Nicola Legrottaglie

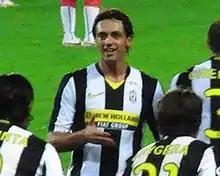
Legrotagglie playing for Juventus in 2008

Legrottaglie returned to Juventus in the summer of 2005, but was instantly loaned out to AC Siena for the 2005–06 campaign, alongside teammate Igor Tudor and some youth players. While at the latter he was again a regular, as his team finally avoided relegation.